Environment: real
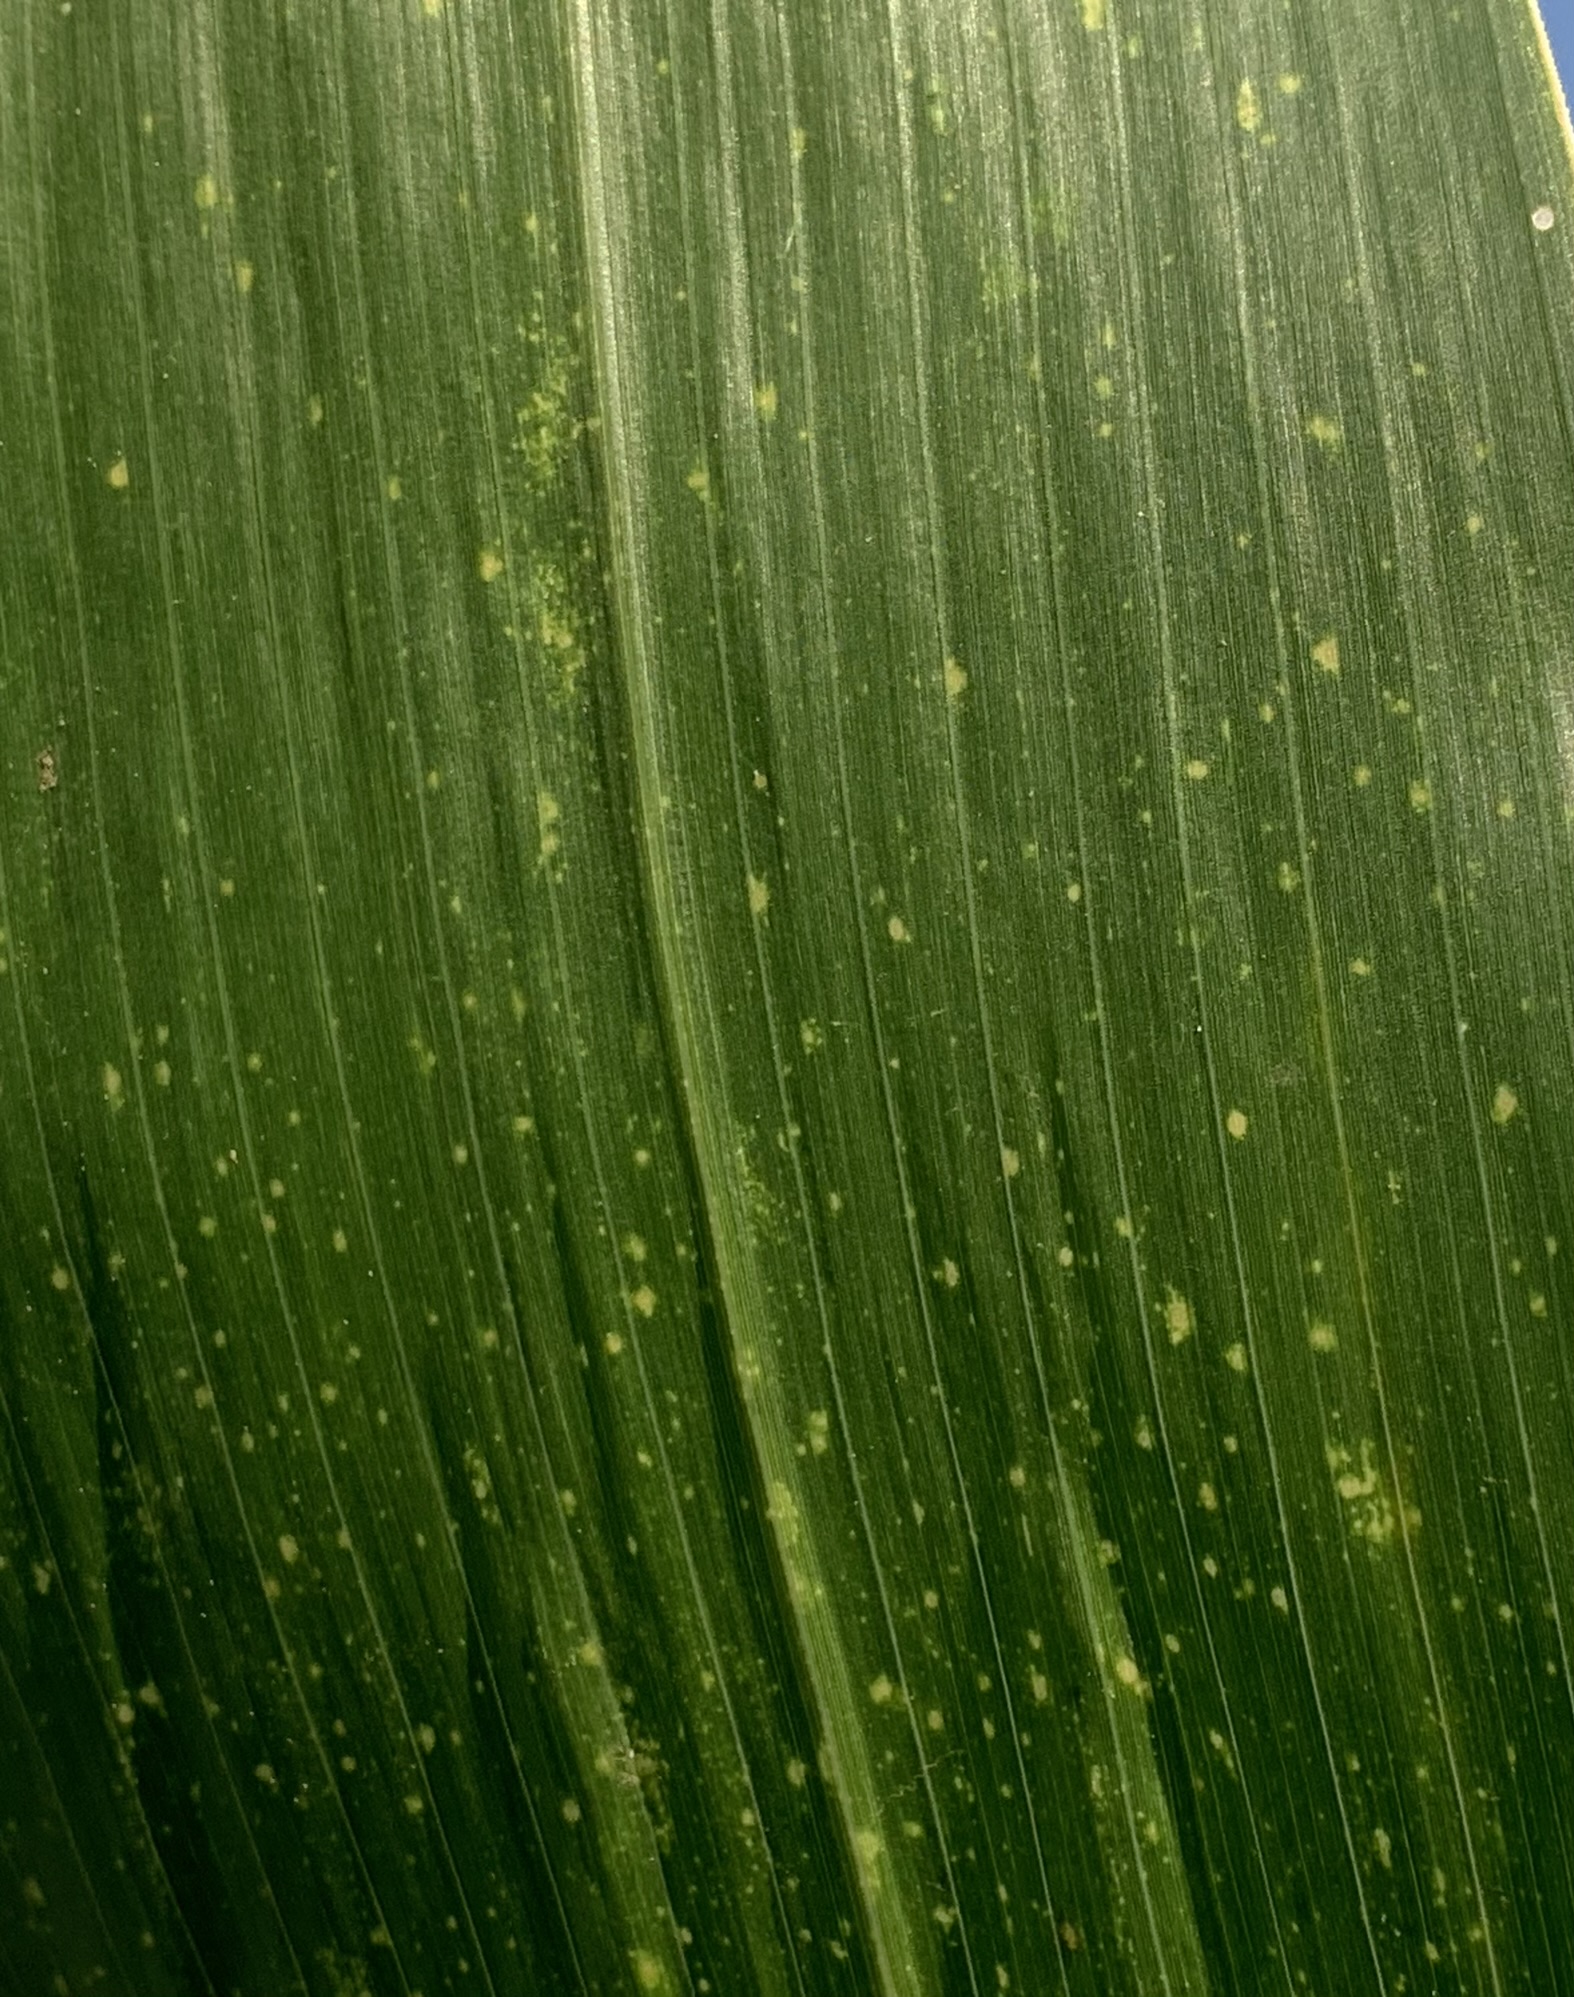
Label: lethal_necrosis